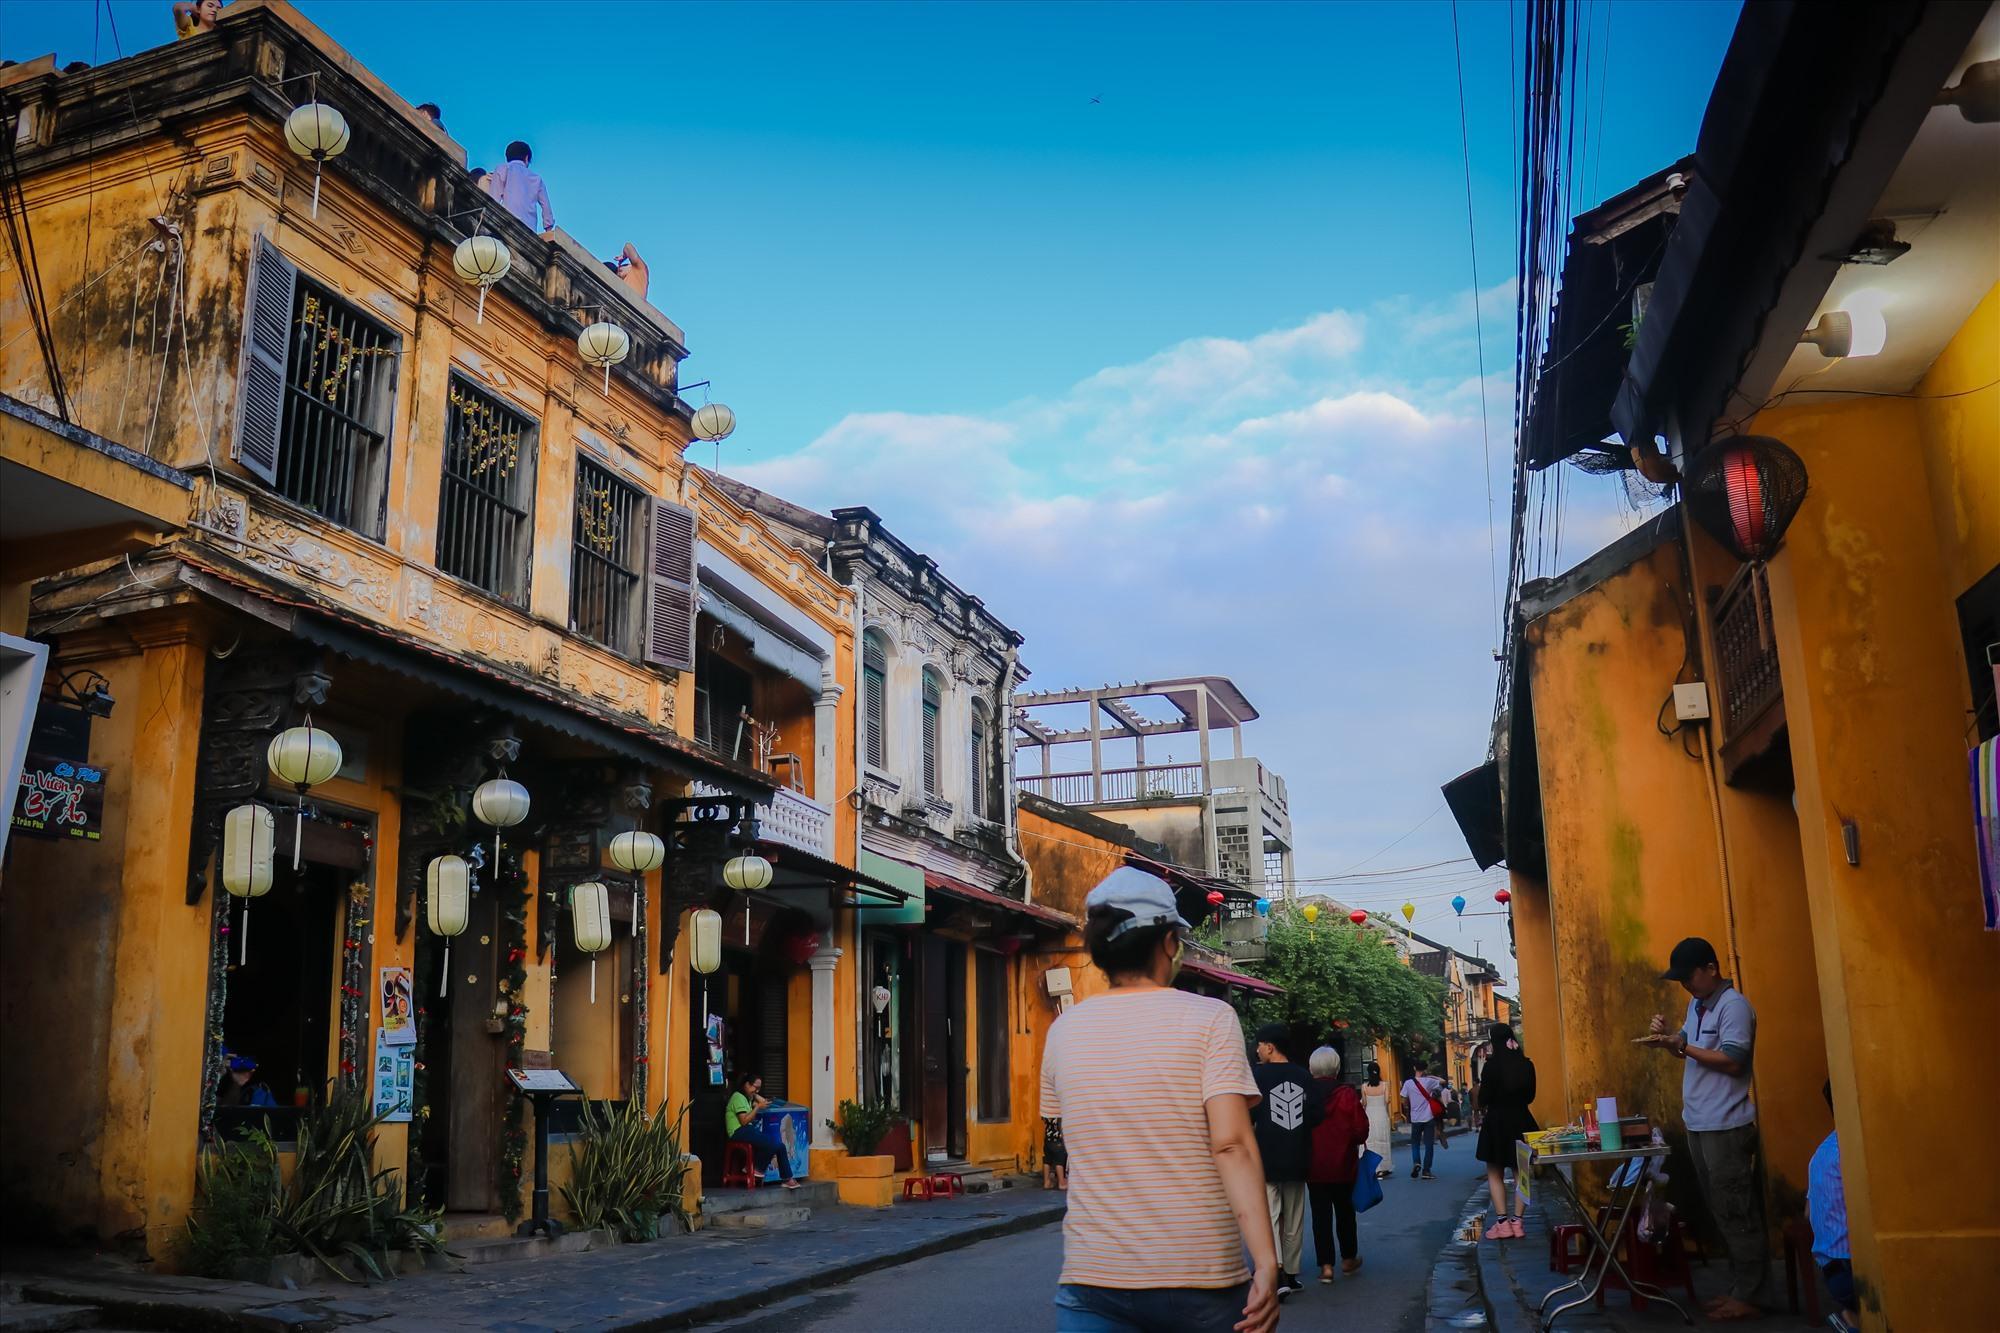
không có chiếc xe máy nào đang chạy ở dưới lòng đường